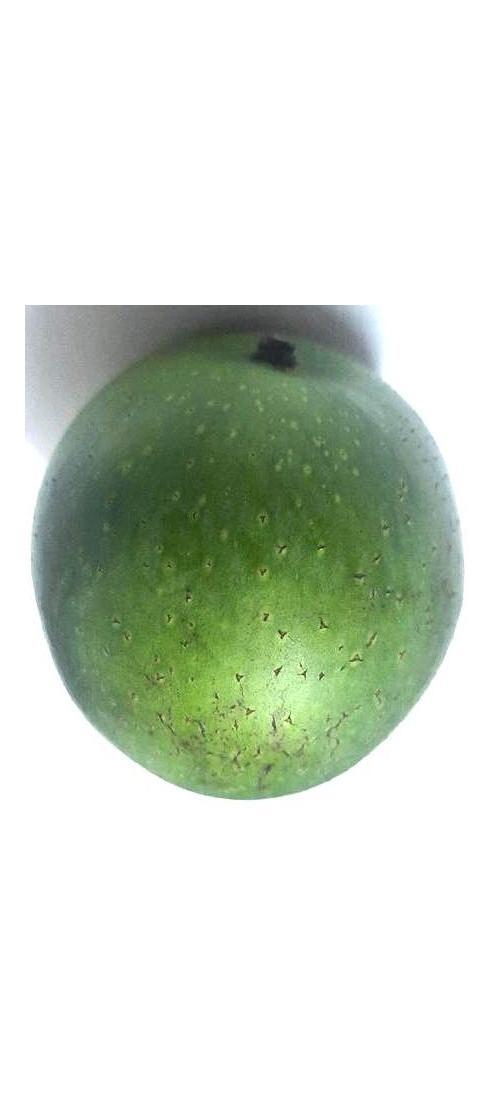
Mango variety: Ashshina Zhinuk